9 Mile Music Festival

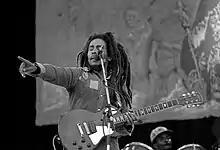
The 9 Mile Music Festival was created to pay tribute to the legendary Bob Marley.

The 9 Mile Music Festival, also known as the Bob Marley Festival, Bob Fest, Marley Fest and Caribbean Festival, is an annual music event which began in 1993 in Miami. 9 Mile was pioneered by Bob Marley's mother, Cedella Marley Booker, to pay tribute to the legacy of her late son, and his messages of peace, love and unity. The festival maintains a tradition of collecting canned goods upon admission, to continue efforts to give back to the community. Donations go towards feeding the less fortunate in South Florida and the Caribbean. Over 2 million cans have been donated over the years.